Seicento

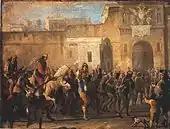
The 1647 revolt against high taxation in Naples, led and triggered by rebel Masaniello.

The 17th century was a tumultuous period in Italian history, with several political and social changes, and times of much civil and military unrest. This included the increase in number of Spanish colonies and possessions along the peninsula, and the increase in power of the pope and the Roman Catholic Church during the Counter Reformation, a counterpart of the Protestant Reformation. Despite several artistic and scientific contributions, such as the invention of several musical instruments, stylistic genres, astronomical discoveries and the creation of the Baroque, Italy, which was the cultural leader of Europe in the 16th century, experienced a social decline, which slowly began in the beginning of the 17th century and fell towards the end of the century. This was due to persistent conflicts, revolts (such as the Neapolitan 1647 tax-related Revolt of Masaniello), invasions and the rise in popularity of French, English and Spanish culture. In spite of that Italy was in this period at the forefront of the Scientific Revolution and witnessed the establishment of several prominent scientific societies—the Paduan Accademia dei Ricovrati (founded in 1599), the Roman Accademia dei Lincei (1603), the Florentine Accademia del Cimento (1657). In fields such as theatre (both tragedy and comedy), music (both religious and secular), art history, rhetoric, and political philosophy, Italians of this period played leading roles—the poets Giambattista Marino and Alessandro Tassoni, the composers Claudio Monteverdi and Francesco Cavalli, the art historian Giovanni Pietro Bellori, the literary theorist Emanuele Tesauro and the political theorist and statesman Giovanni Botero, to name just a few. As research into early modern Italy continues, the old Enlightenment historiography that argues for a decline into a dark age and a disjunction between the period of the Italian Renaissance and that of the 18th-century reformers dissolves.